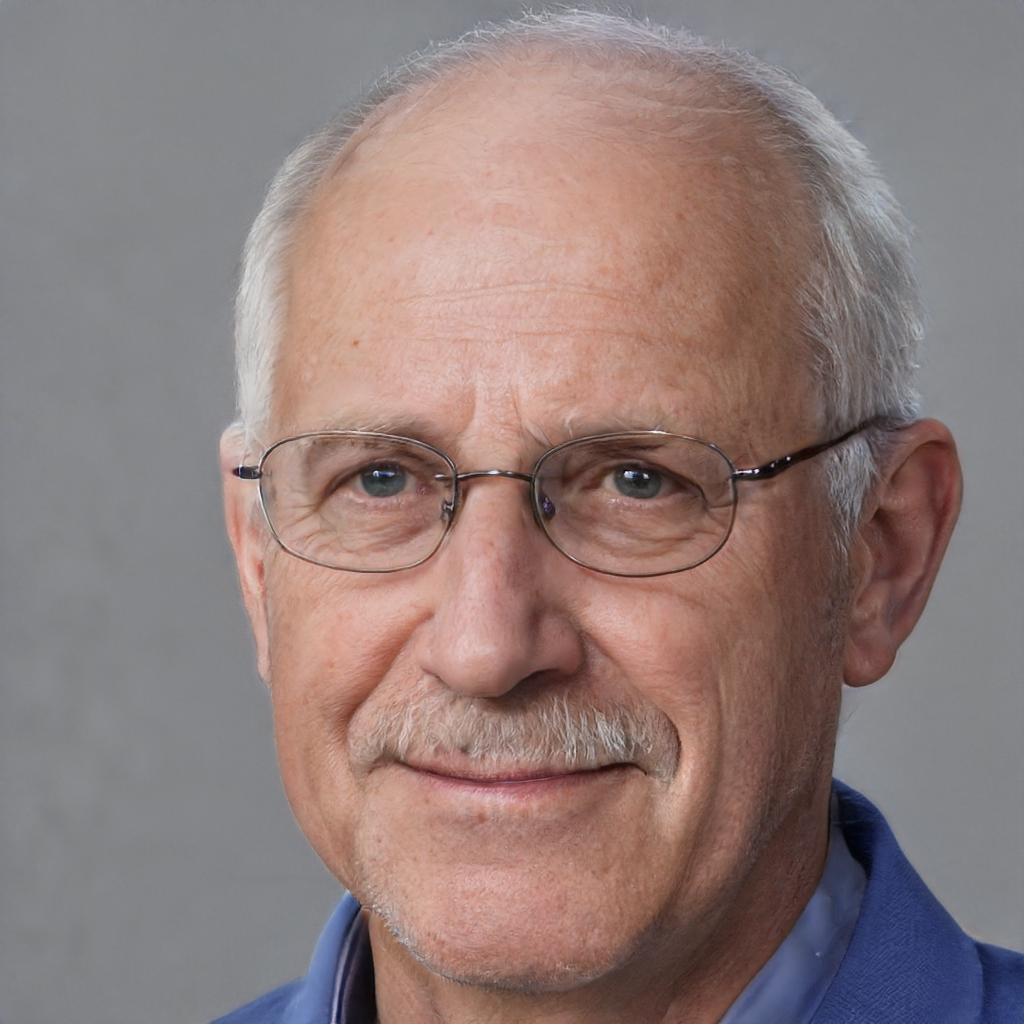
Label: Colored